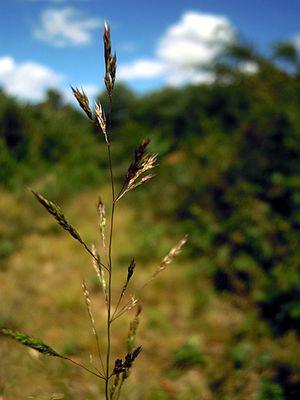
Cette liste de Tracheophyta de Bosnie-Herzégovine, ainsi que d’espèces introduites est un aperçu incomplet d’espèces de mousses, de fougères, de gymnospermes et d’angiospermes citées dans la littérature disponible en langues bosniaque, croate, serbe et serbo-croate. Cet aperçu n’inclue pas des espèces cultivées ni celles occasionnellement introduites.